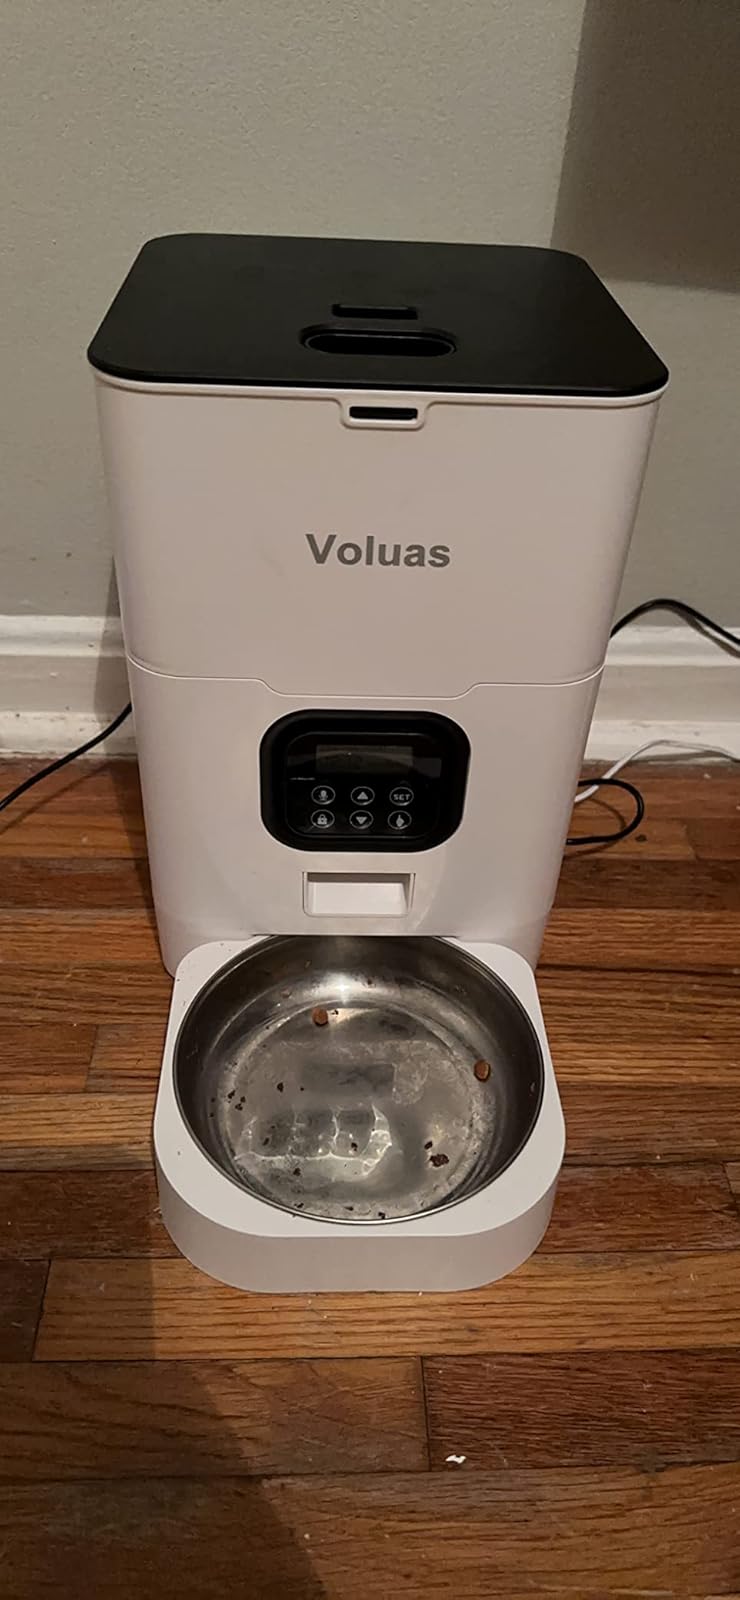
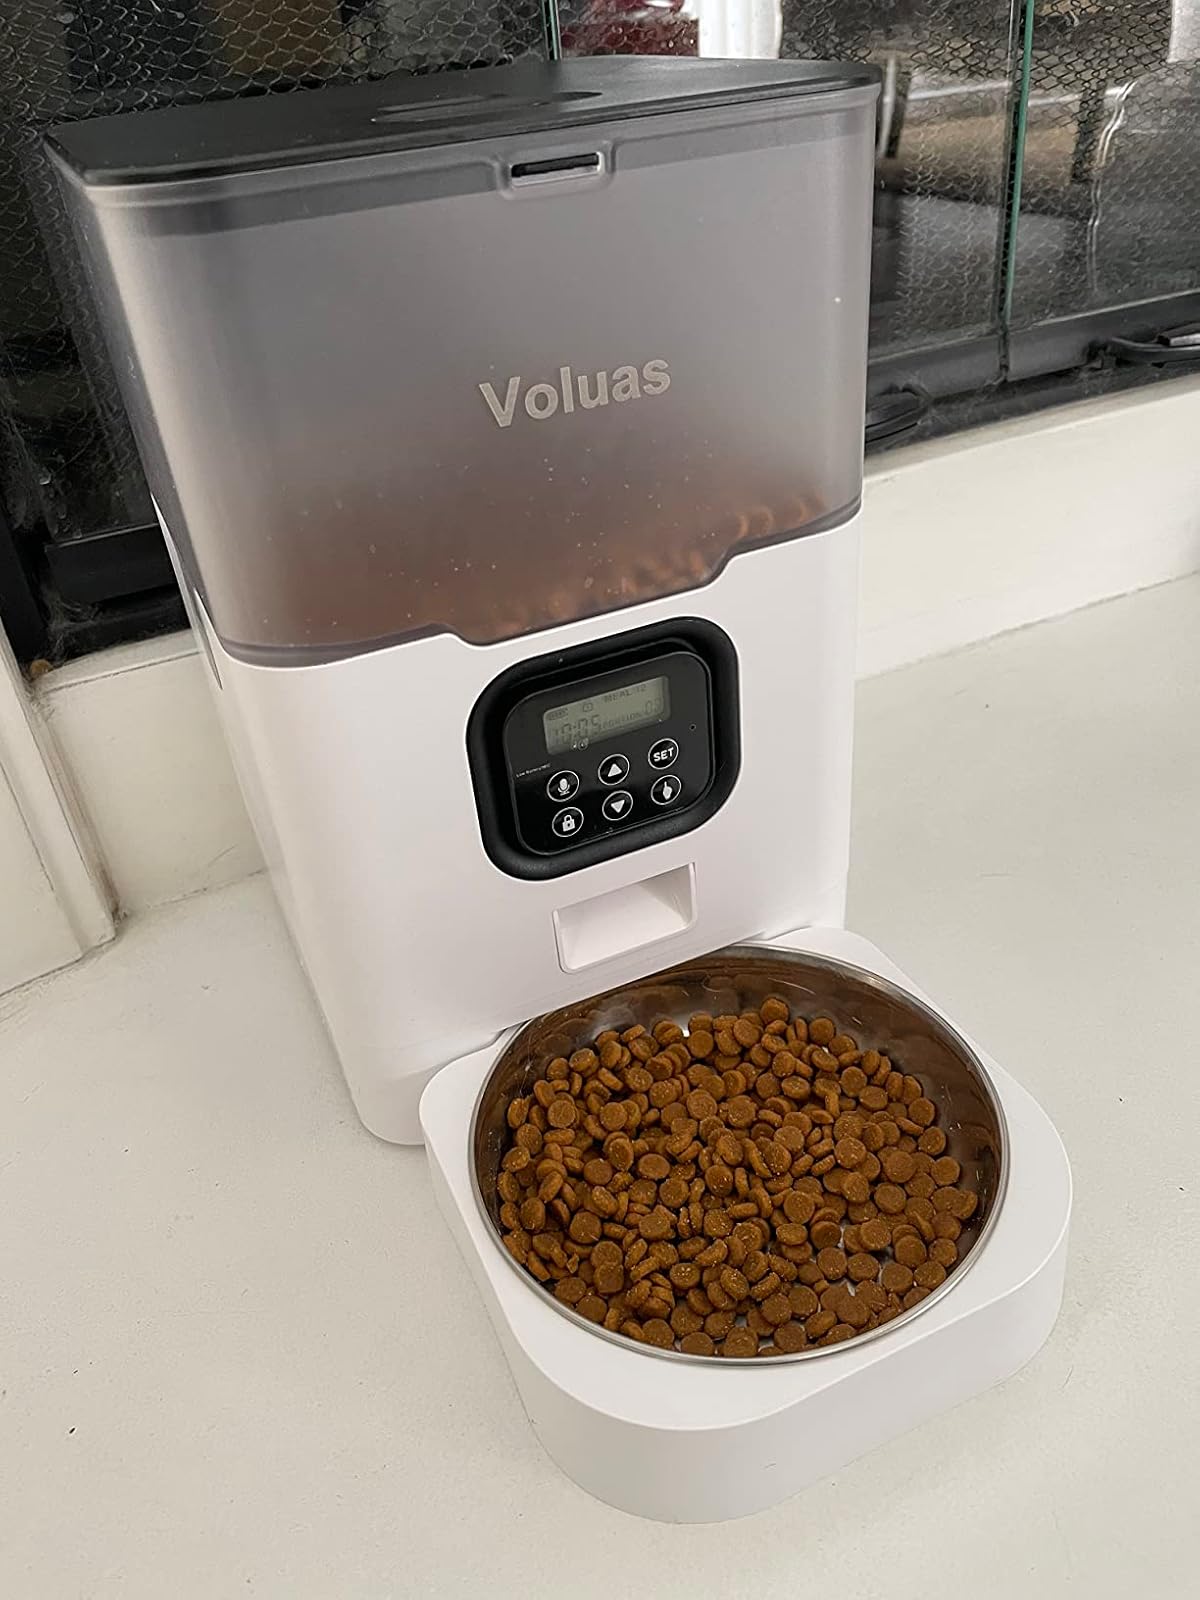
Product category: items_feeder
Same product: no